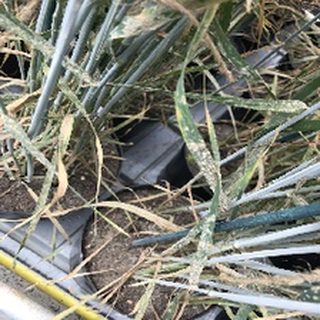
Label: wheat_mildew